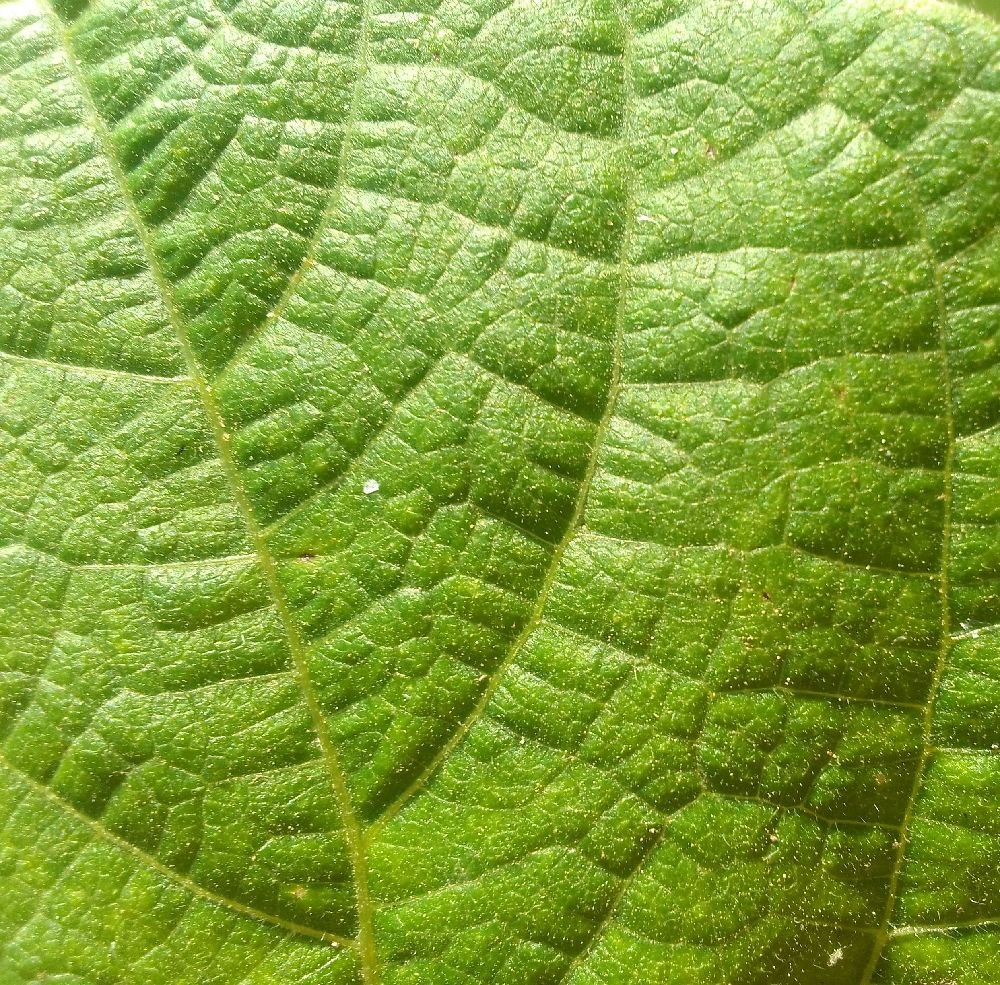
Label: healthy